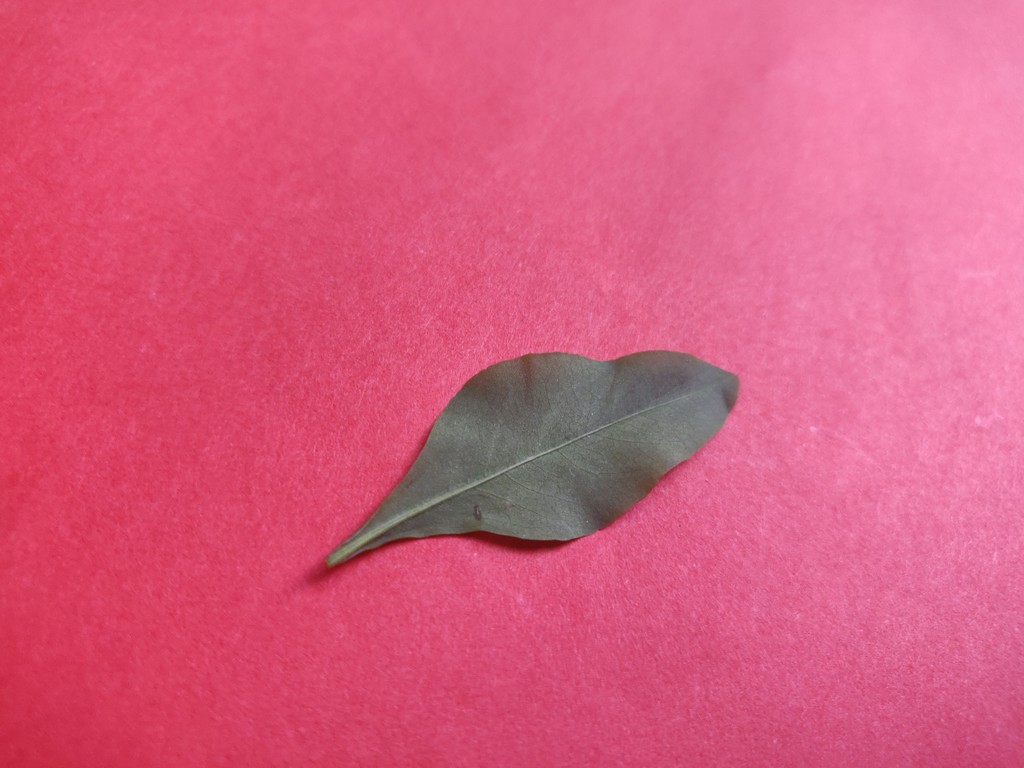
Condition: Healthy
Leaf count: single
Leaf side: back